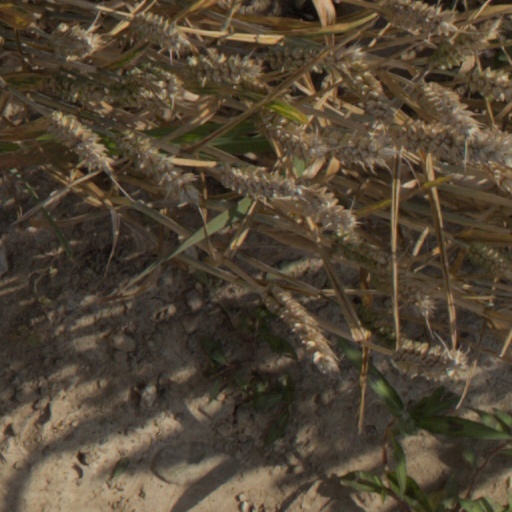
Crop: wheat